Bowling Green Falcons football

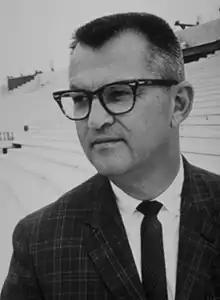
Doyt Perry coached the team 1955–1964

The team joined the Northwest Ohio League starting in the 1921 season. In the first game BG and Kent battled to a scoreless tie in a game that saw no fan attendance due to influenza epidemic. After a 7–0 win over Defiance, BG faced Findlay on October 15, 1921, in a game that set a national collegiate record in which BG scored 22 touchdowns to win 151–0 over Findlay College. Despite dropping the following game 27–0 to Ashland College, the team finished the season with a record of 3–1–1 and won the Northwest Ohio League conference championship, the first title in school history. The team would repeat as the NWOIAA Champions in 1922, 1925, 1928 and 1929.